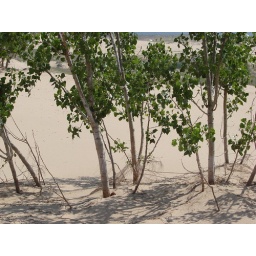
July 4, 2007. Purportedly, the base of the tree is buried in the sand some 30 feet or more below the surface.